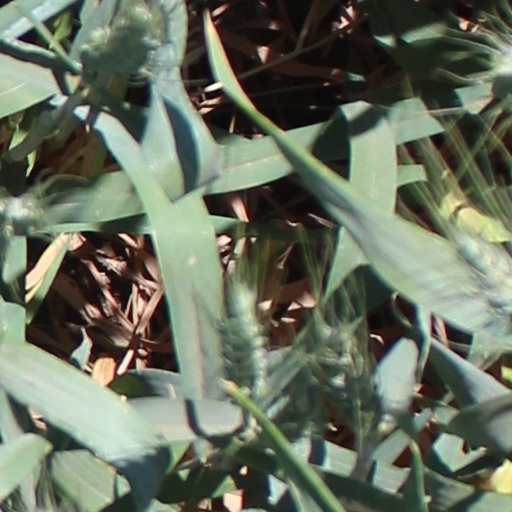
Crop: wheat